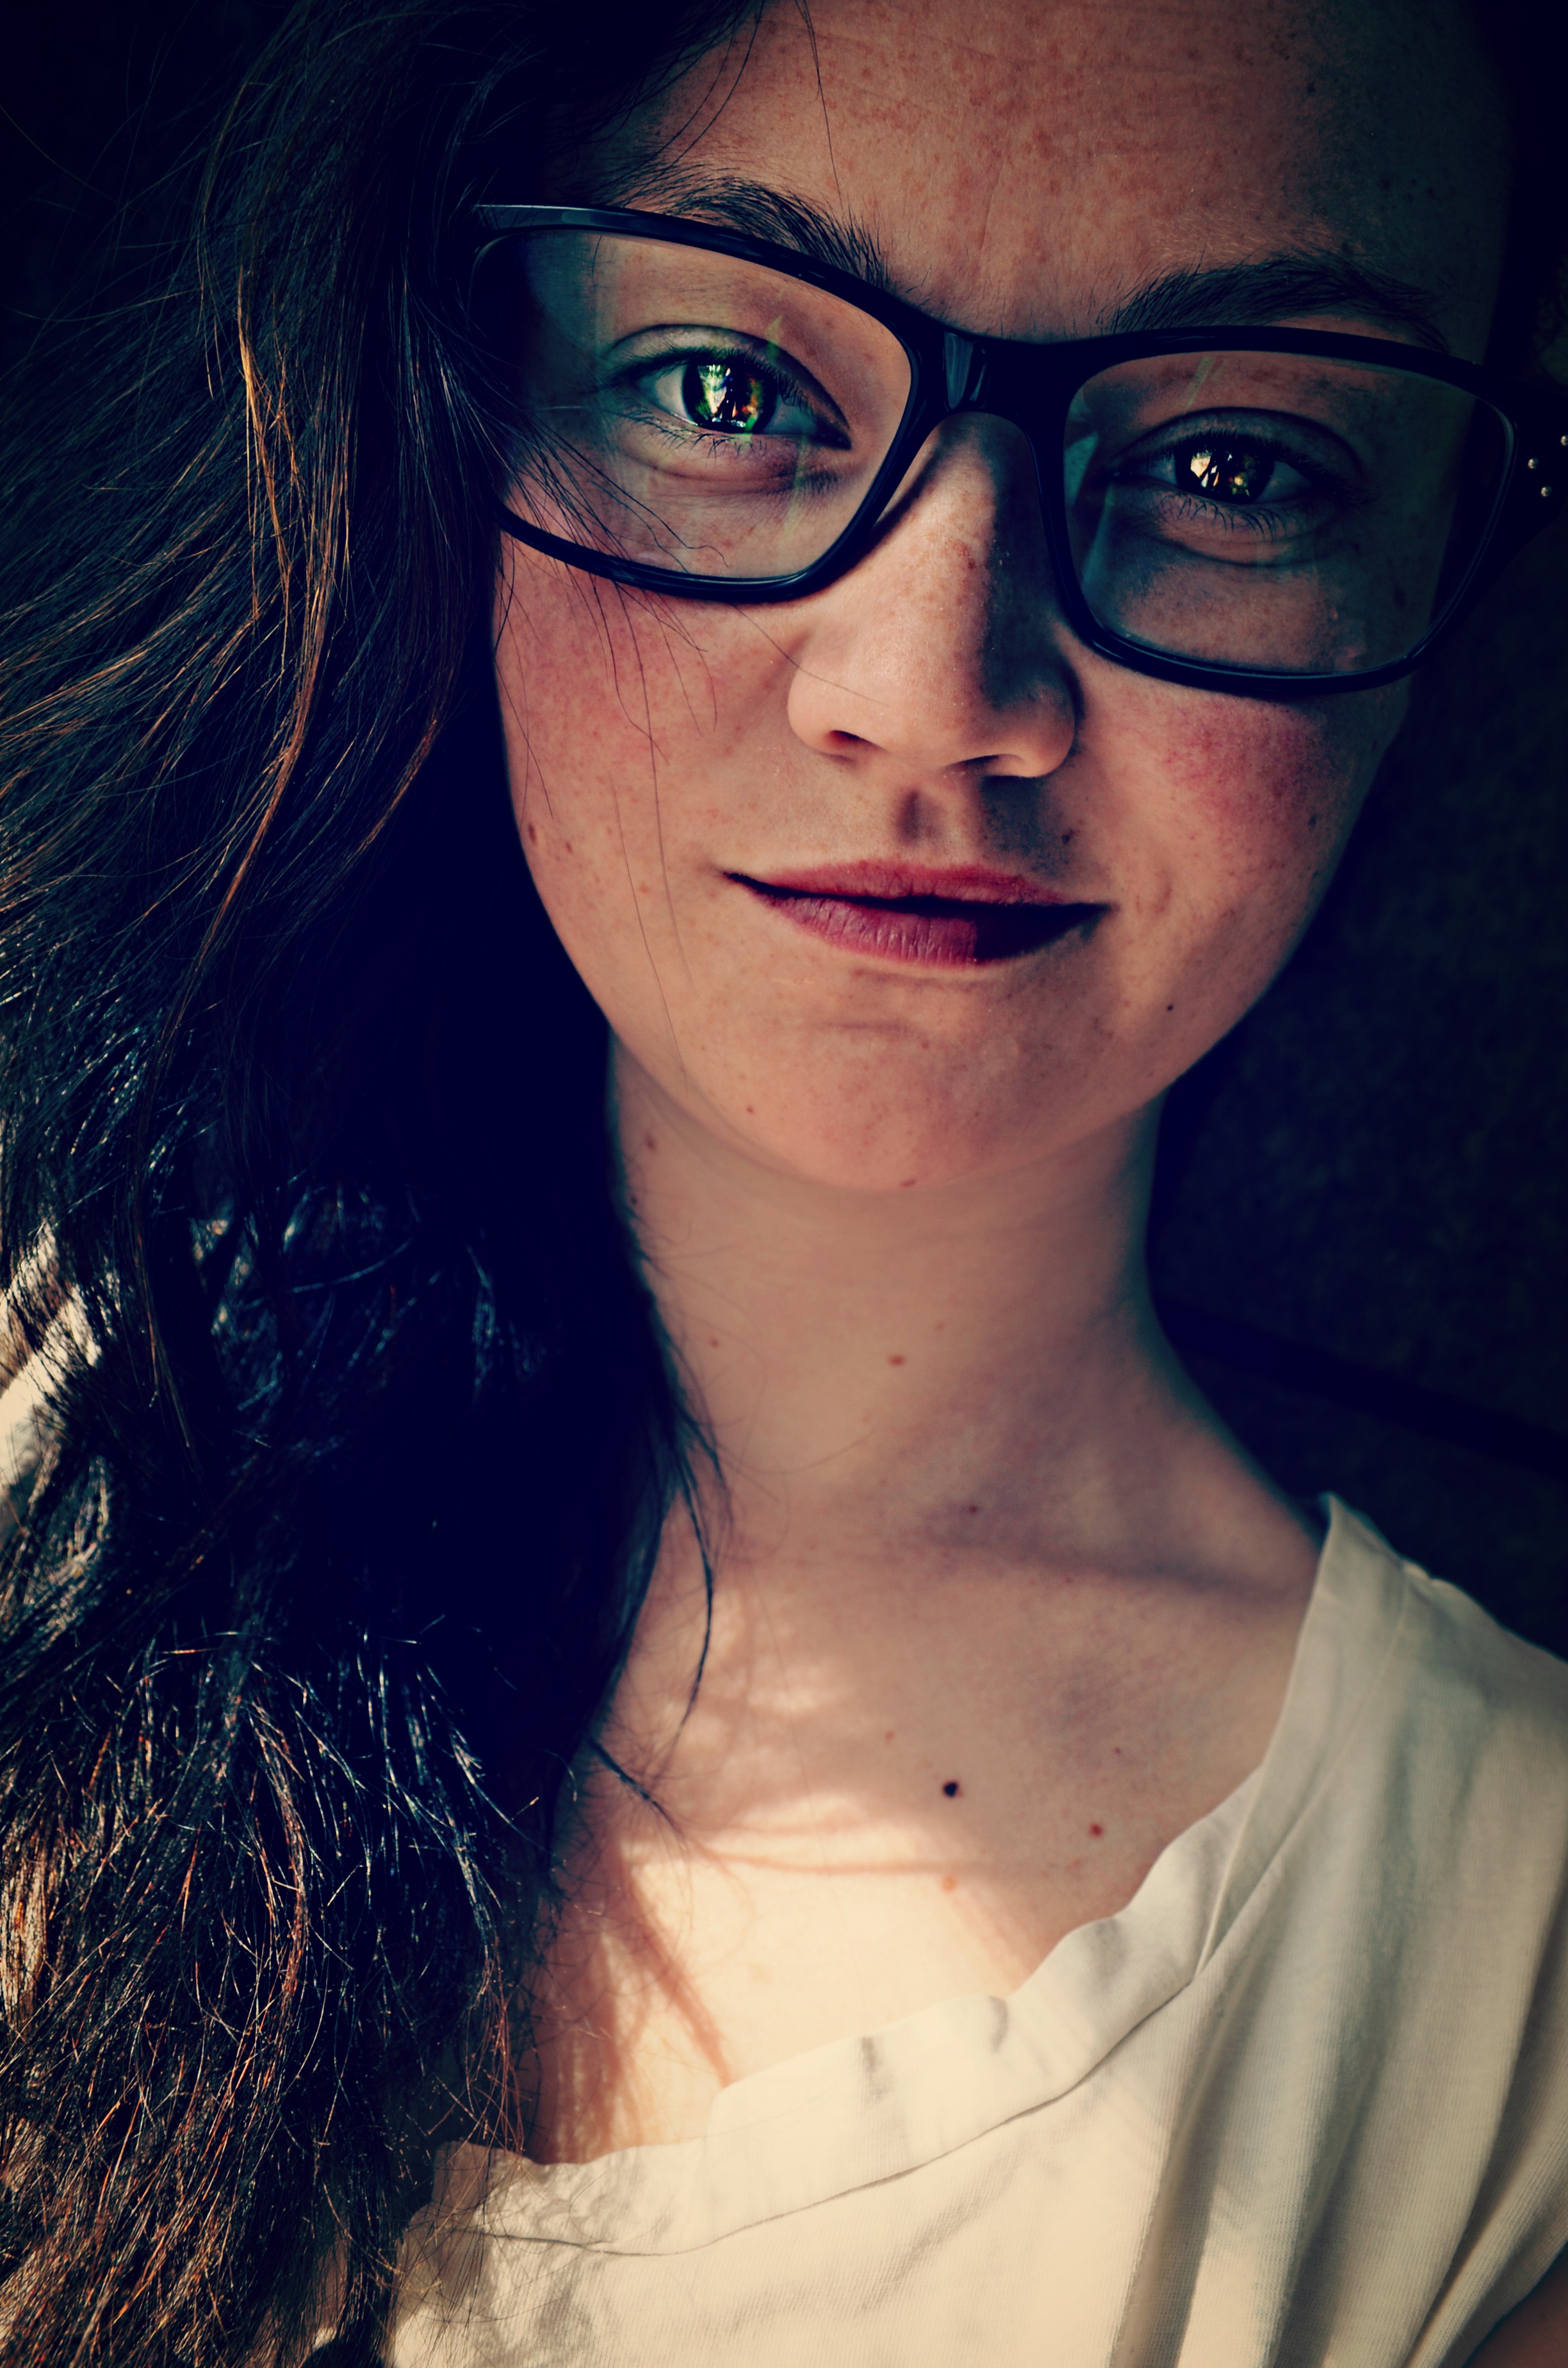
girl, photography, portrait, lip, smile, eyebrow, eyelash, black hair, face, nose, cheek, cool, eye, glasses, selfie, eyewear, beauty, brown hair, portrait photography, vision care, health beauty